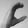
ASL letter: C